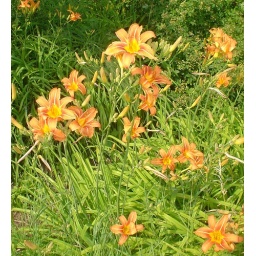
From late June through mid to late July, my bike rides on the roads in Michigan are lined with these.